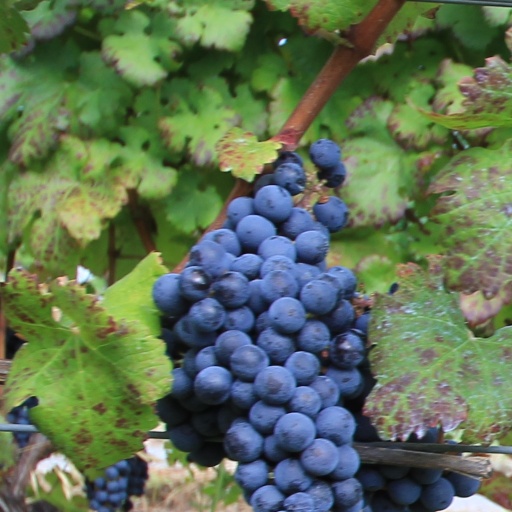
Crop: grape